Mitchell (film)

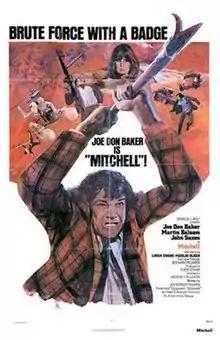
Theatrical release poster

Mitchell is a 1975 American action film directed by Andrew V. McLaglen, written by Ian Kennedy Martin, and starring Joe Don Baker as an abrasive police detective. The film was released in the United States on September 10, 1975 by Allied Artists Pictures Corporation.